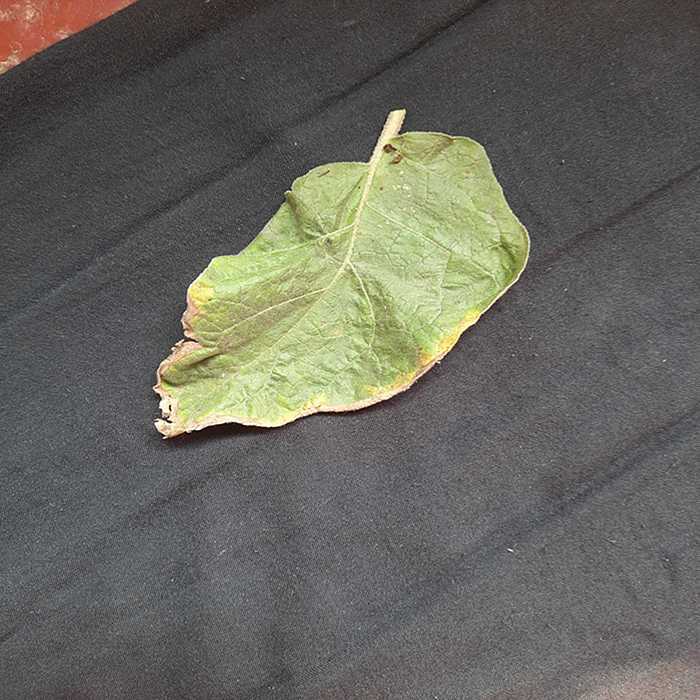
Plant: Eggplant
Label: Eggplant begomovirus